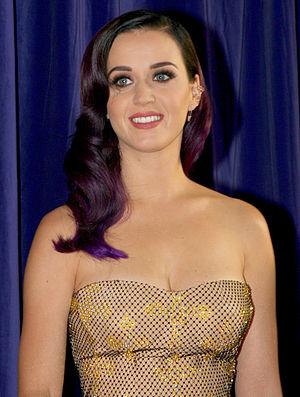
Cette page liste les titres musicaux ayant le plus de succès au cours de l'année 2011 aux États-Unis d'après le magazine Billboard.